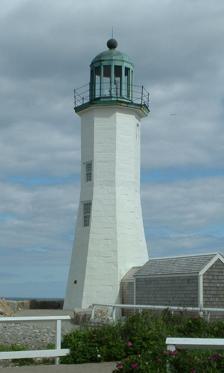
Building: Old Scituate Light
Country: Unknown
Year built: 1811
Historic lighthouse Scituate, Massachusetts, United States Lighthouse Old Scituate Light Old Scituate Light in Scituate Location Cedar Point, Scituate Harbor, Scituate, Massachusetts Coordinates 42°12′17.1″N 70°42′57″W / 42.204750°N 70.71583°W / 42.204750; -70.71583 Tower Constructed 1811 Foundation Natural/emplaced Construction Granite/brick Height 25 feet (7.6 m), 70 feet (21 m) above sea level Shape Octagonal Markings white with green lantern room roof Heritage National Register of Historic Places listed place Light First lit 1811 Deactivated 1860–1994 Focal height 15 m (49 ft) Lens Pan lamp 1811, Fresnel lens 1855 Characteristic Flashing white 15s, private aid Scituate Light U.S. National Register of Historic Places Area 1.2 acres (0.49 ha) MPS Lighthouses of Massachusetts TR NRHP reference No. 87001490 Added to NRHP June 15, 1987 Old Scituate Light also known simply as Scituate Light is a historic lighthouse located on Cedar Point in Scituate, Massachusetts . It was added to the National Register of Historic Places in 1987 as Scituate Light . History In May, 1810, the US government appropriated $4,000 for a lighthouse to be built at the entrance of Scituate Harbor. The lighthouse was completed two months ahead of schedule, on September 19, 1811, making it the 11th lighthouse in the United States. In September, 1814, during the War of 1812 , Rebecca and Abagail Bates ("The Lighthouse Army of Two ") warded off an attack by British soldiers by playing their fife and drum loudly. The British retreated since they thought the sound came from the Scituate town militia. In 1850, the lighthouse was removed from service due to the construction of the Minot's Ledge Light . It was put back into service in 1852, after a storm destroyed the first Minot's Ledge Light, and it received a new Fresnel lens in 1855. In 1860, the light was once again removed from service after the second tower at Minot's Ledge was built. Over the next 60 years, the lighthouse fell into disrepair. In 1916, the lighthouse was put up for sale, and in 1917, it was purchased by the town of Scituate for $4,000. In 1930, a new replica lantern was added. In 1962, the lighthouse was in a state of disrepair. The Scituate Historical Society appropriated $6,500 for repairs. The lighthouse was placed on the National Register of Historic Places in 1988. In 1991, the lighthouse was relit with the light visible only from land; the light was made visible from sea as a private aid to navigation in 1994. In October 2022 the lantern room was removed from the top of the tower as part of a $2M renovation of the lighthouse.  The lantern room will be completely reconstructed along with other renovations to the interior of the tower. Occasional tours are available from the Scituate Historical Society. The keeper's house is a private residence. The current keeper is Bob Gallagher, a history teacher at Marshfield High School in Marshfield, Massachusetts . See also National Register of Historic Places listings in Plymouth County, Massachusetts List of lighthouses in Massachusetts References